Pink-backed pelican

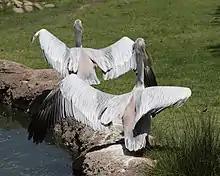
Dorsal view showing characteristic pink back

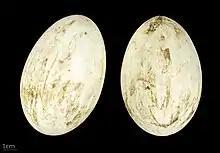
"Pelecanus rufescens" – MHNT

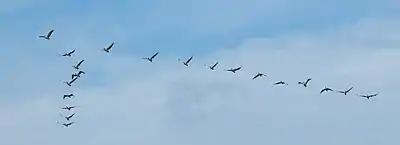
Formation flying

It is a relatively small pelican, although by no means is it a small bird. Its length is from , wingspan is and body mass is from . The bill is in length. The plumage is grey and white, with a pinkish hue on the back occasionally apparent (never in the deep pink of a flamingo). The top of the bill is yellow and the pouch is usually greyish. Breeding adults have long feather plumes on the head.